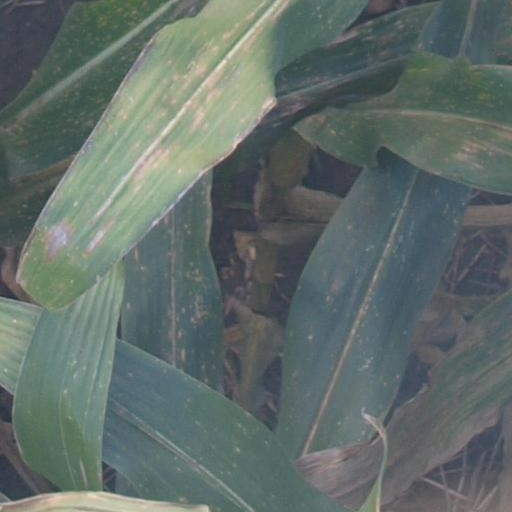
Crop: maize; corn